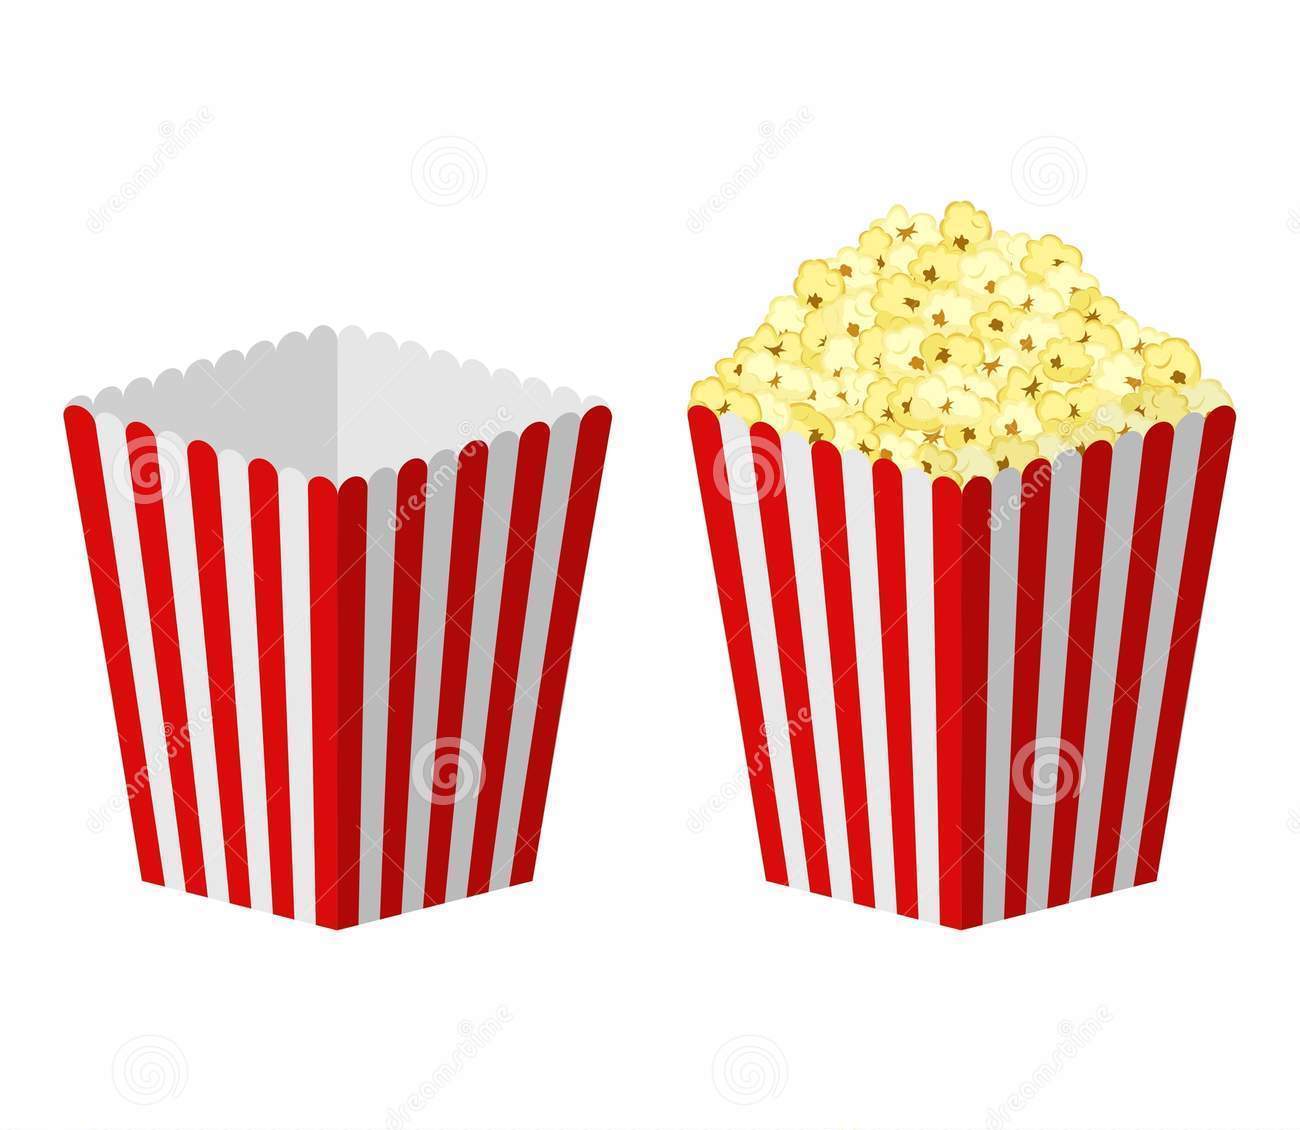
Adjective: fuller
Antonym: emptier